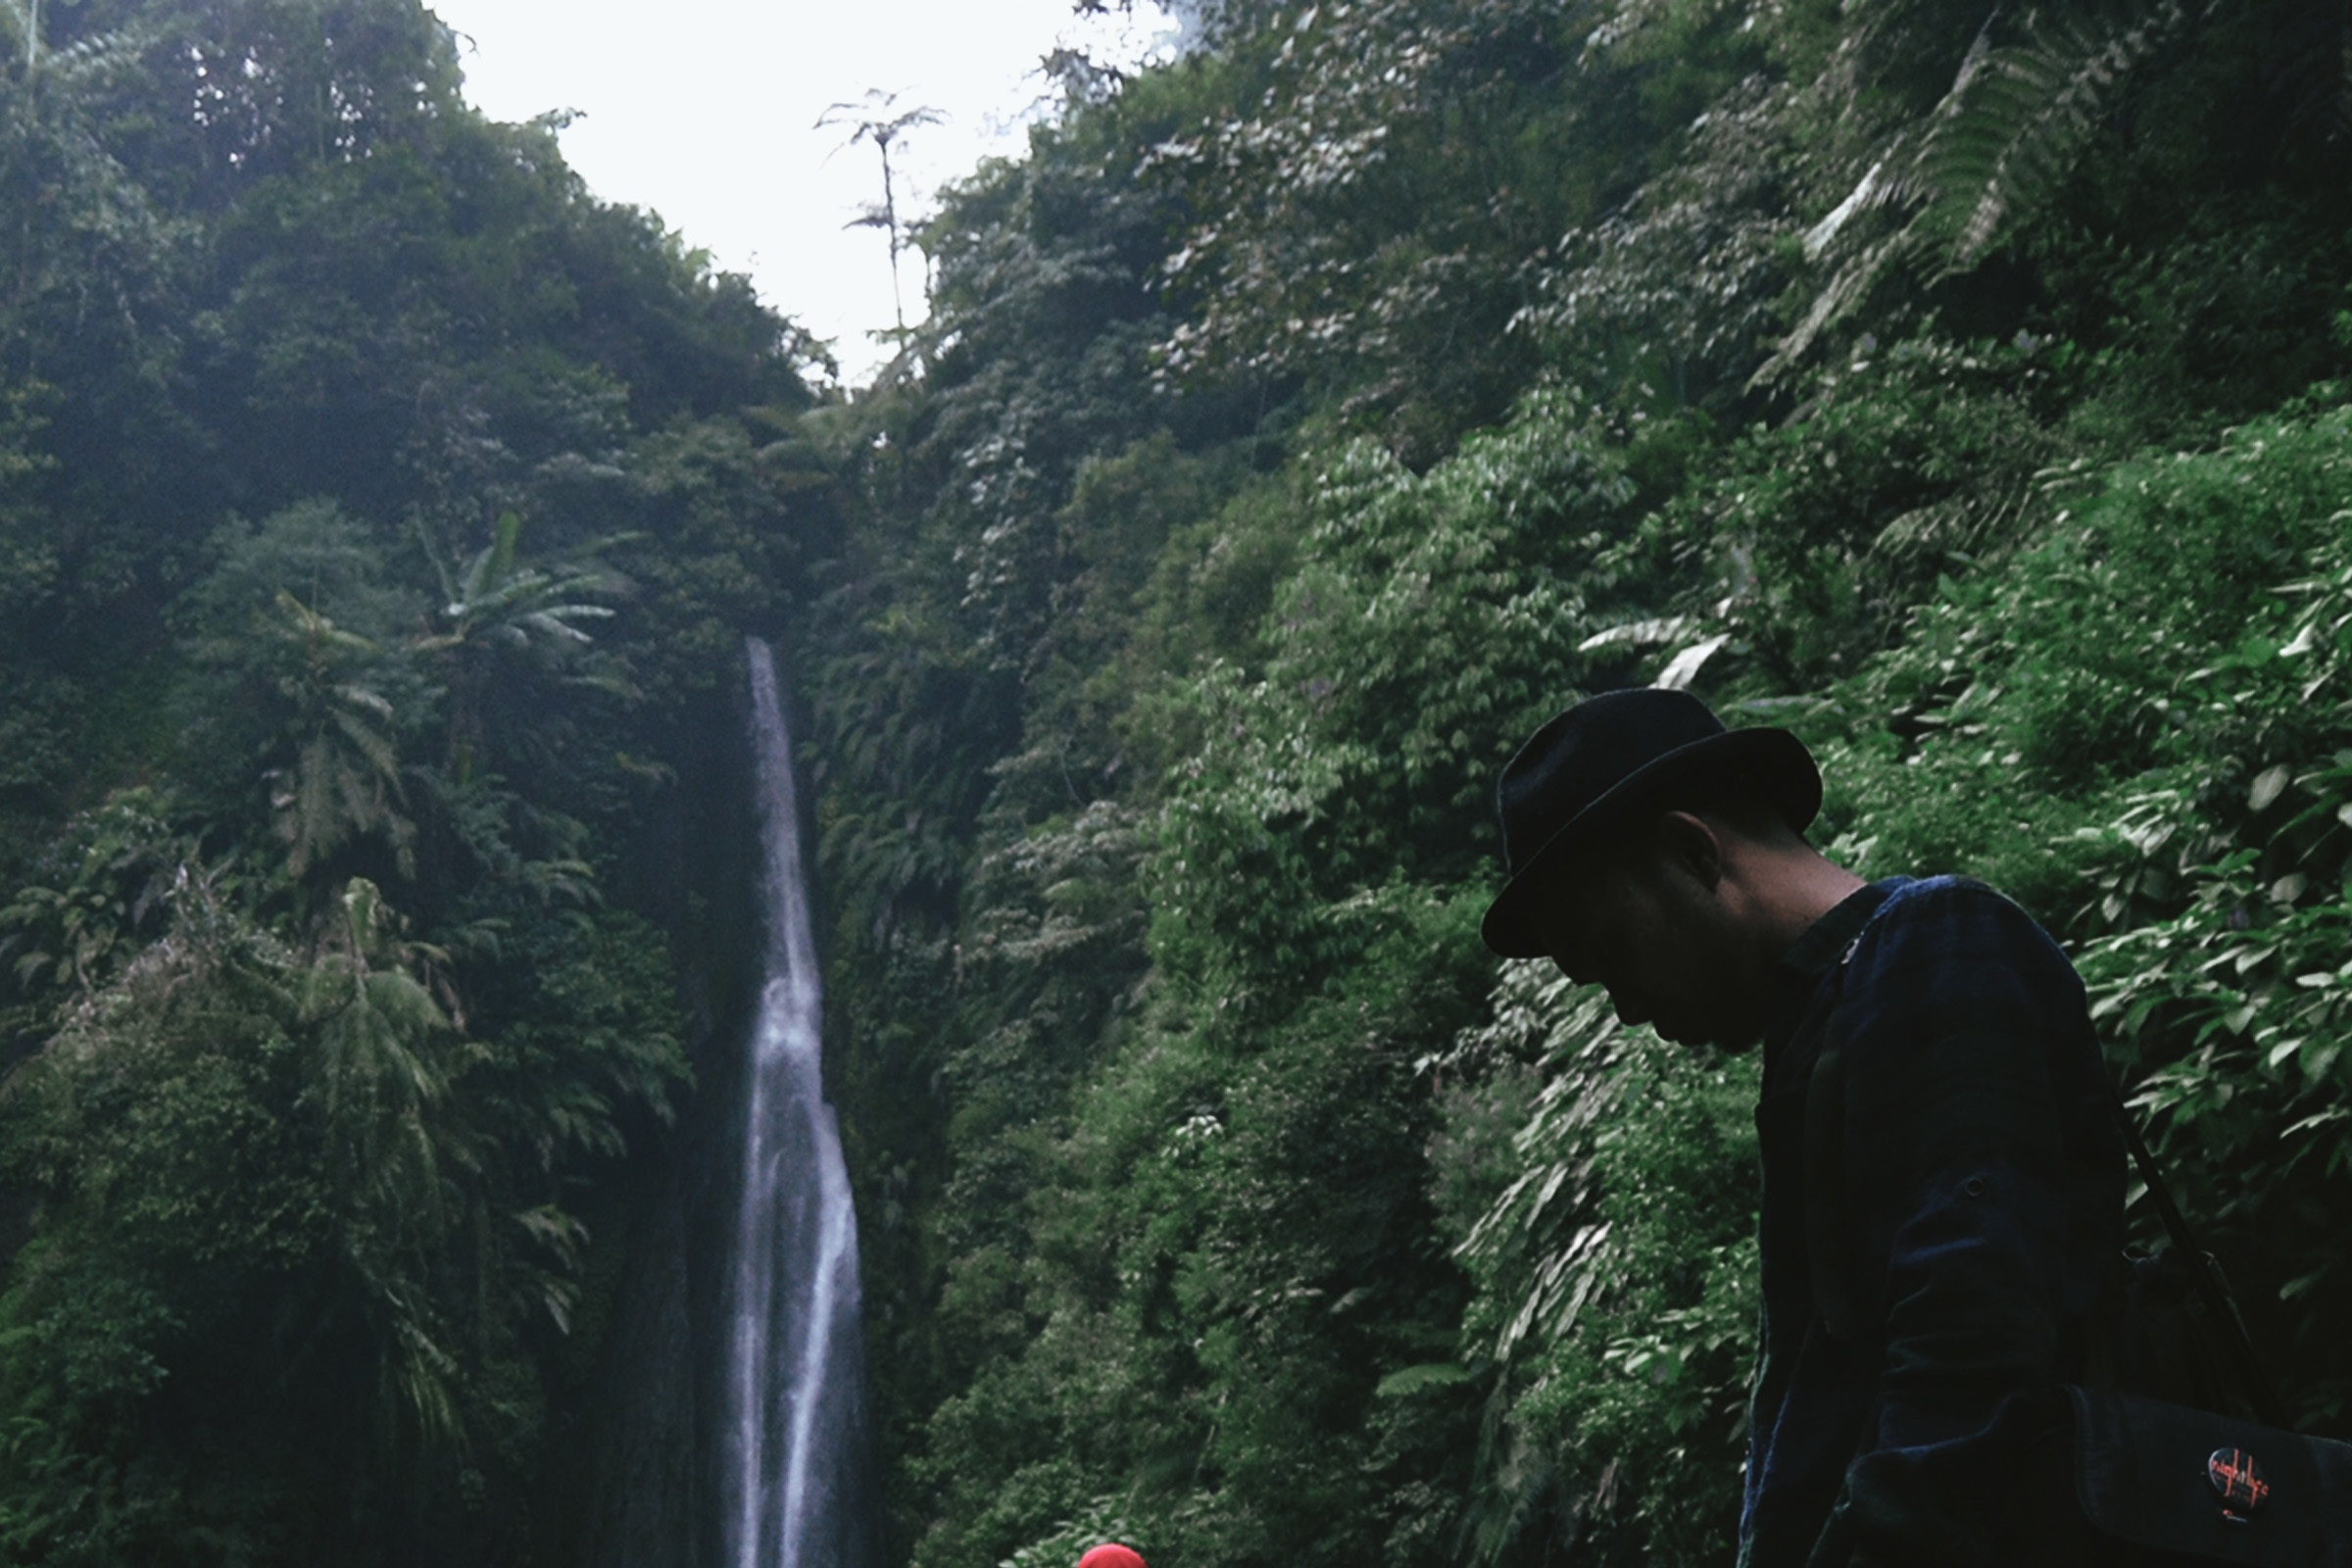
forest, waterfall, adventure, jungle, extreme sport, rainforest, water feature, screenshot